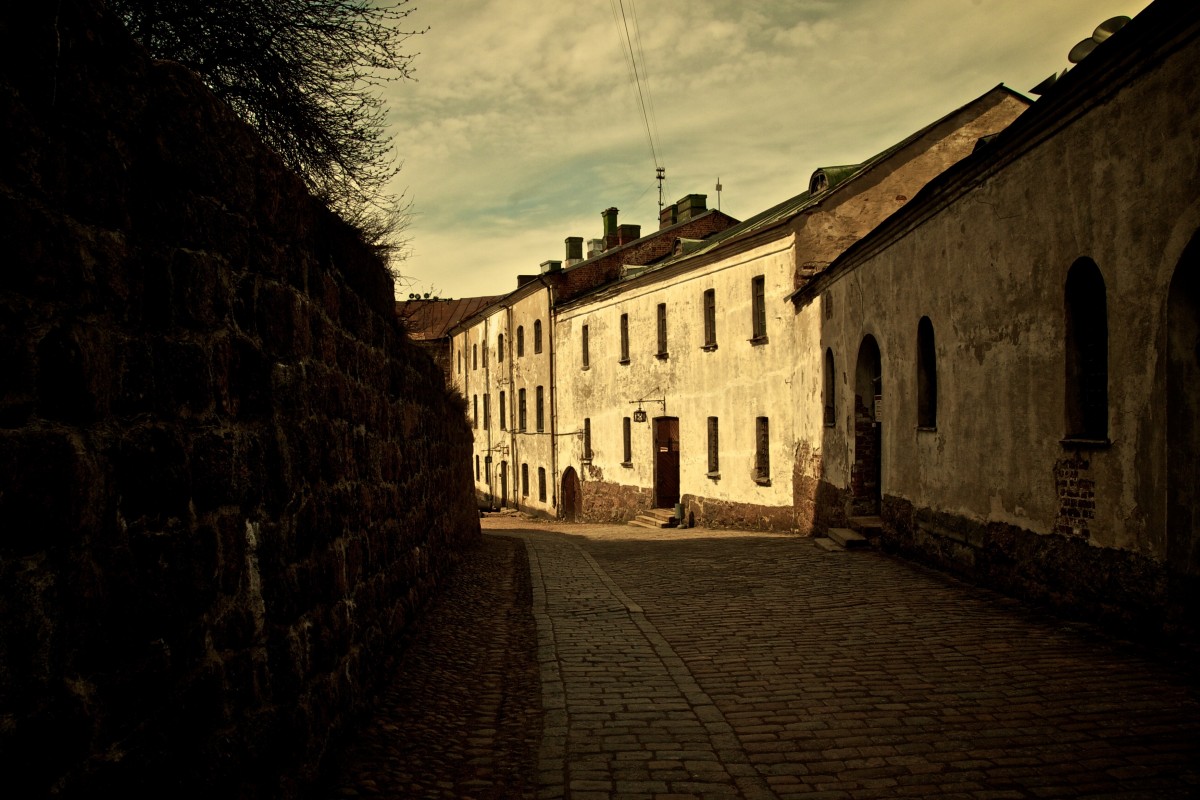
Tags: road, street, night, sunlight, morning, town, alley, city, wall, evening, color, shadow, darkness, old building, waterway, temple, infrastructure, middle ages, urban area